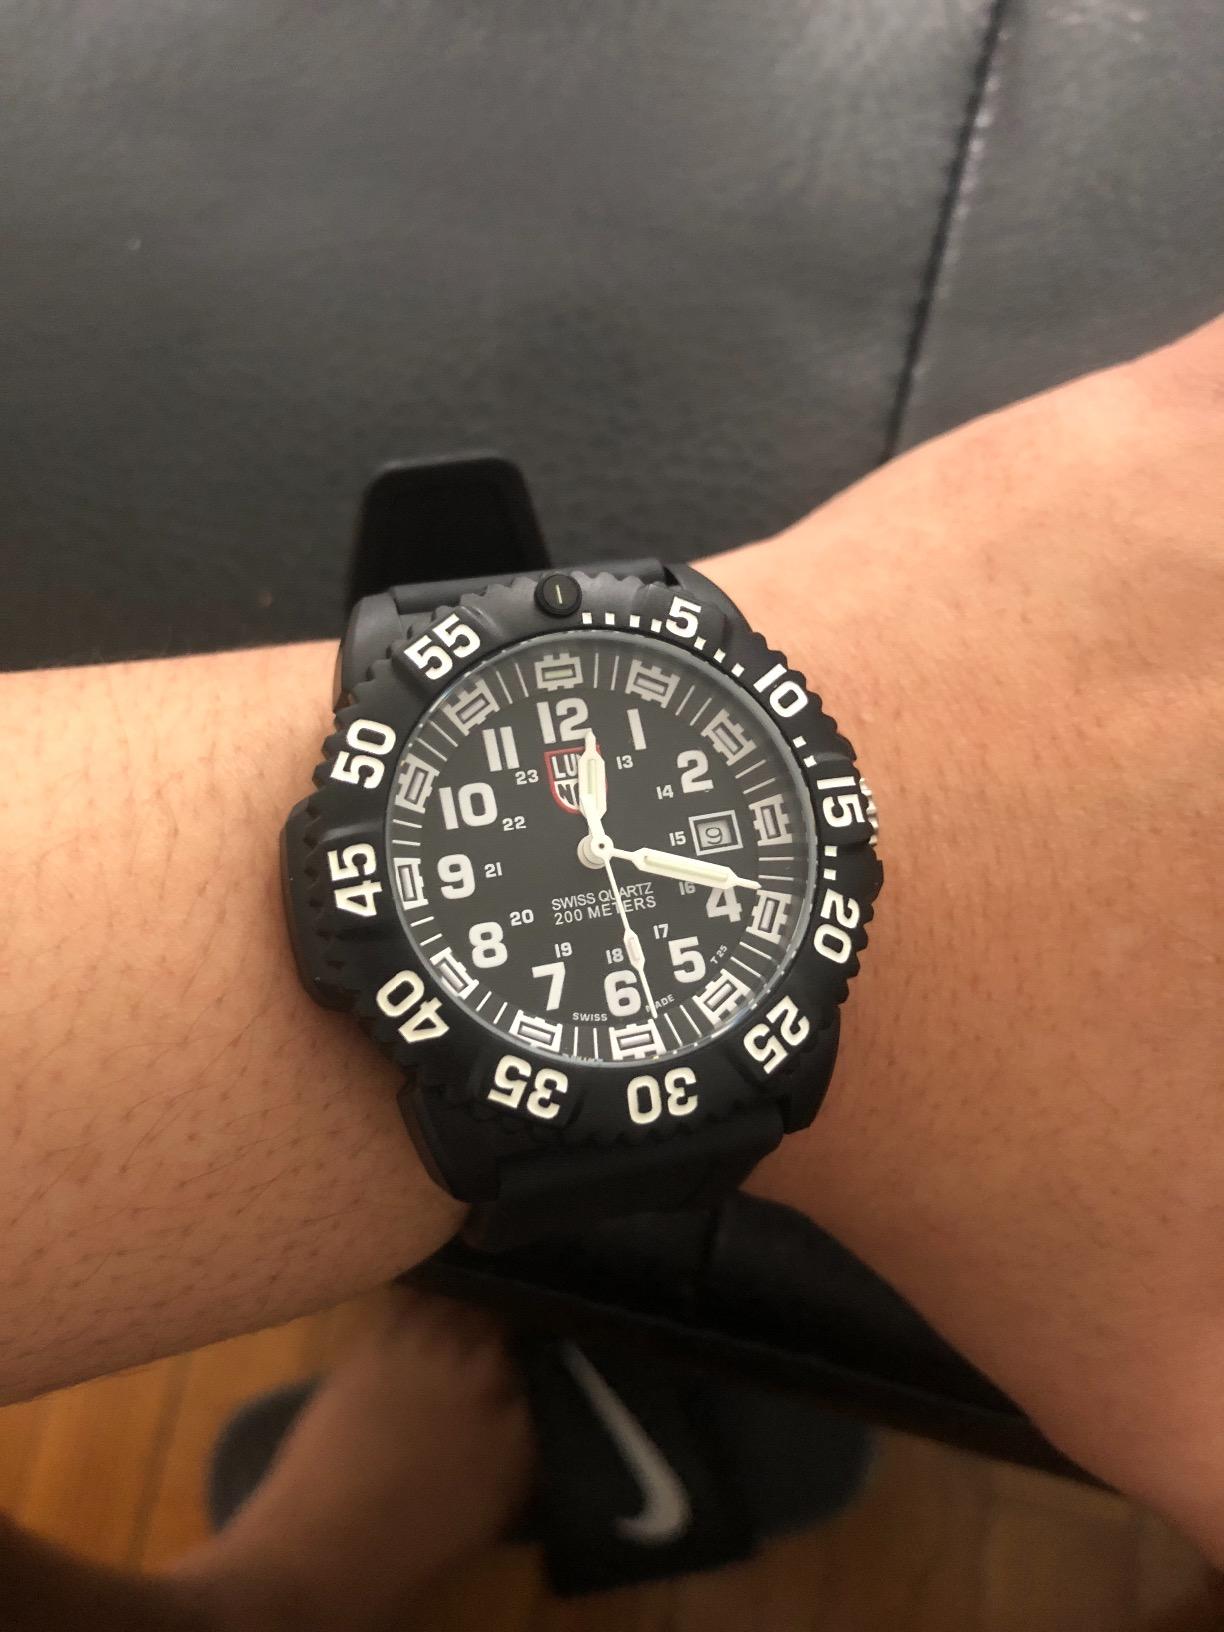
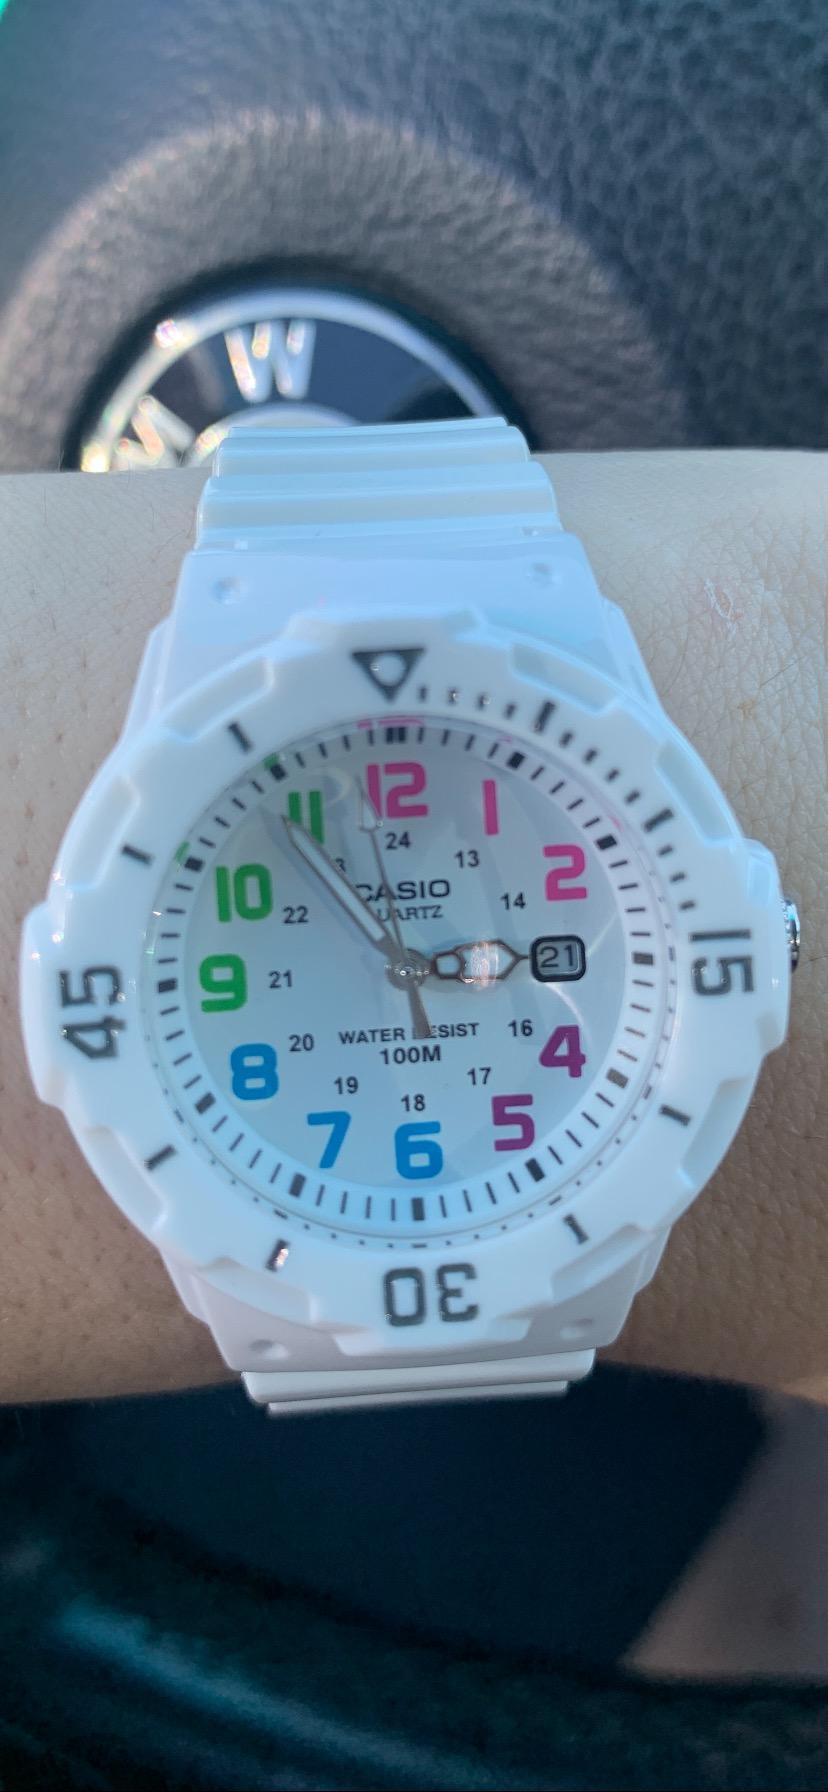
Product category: accessories_watch
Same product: no